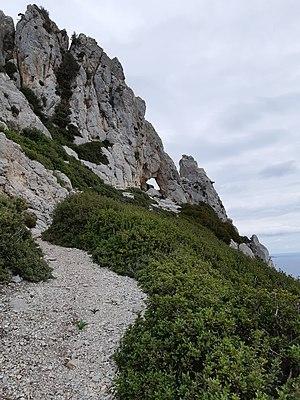
Aspri Petra (AΣΠΡH ΠETPA) sur la péninsule de Kefalos sur l'île grecque de Kos. Formations rocheuses blanches.